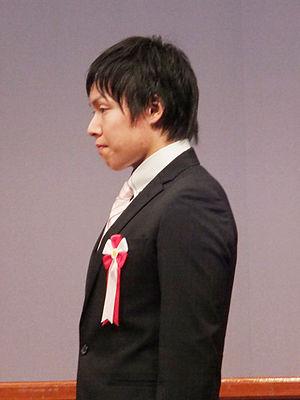
Yuya Horihata, né le 30 juillet 1990 à Nagoya, est un nageur japonais, spécialiste des 4 nages.